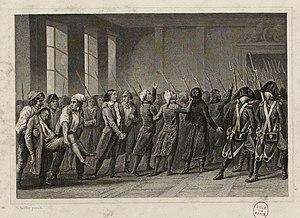
Cette page concerne l'année 1793 du calendrier grégorien.